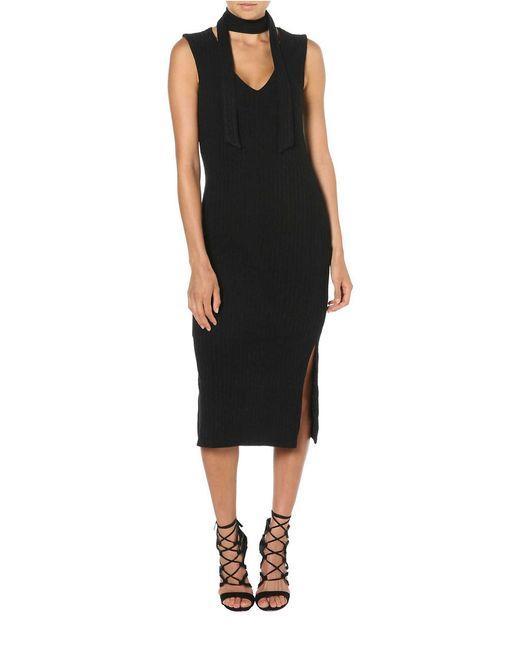
Slim Fit Partykleidung schwarzer Baumwoll-Midi